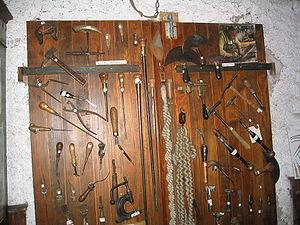
Le cuir est un matériau préparé à partir de la peau d'un animal, principalement utilisé dans l'habillement et la décoration sous un grand nombre de formes. Il s'agit généralement de la peau de grands mammifères tels le bœuf et le porc, traitée industriellement par les tanneries et les mégisseries, principalement pour assurer sa conservation même en présence d'une humidité élevée. Il existe différents types de cuir, selon leur aspect, leur fabrication et l'origine de la peau.